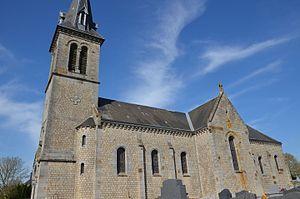
Église Saint-Martin de Mont-Bertrand.
Mont-Bertrand, ou Montbertrand, est une ancienne commune française, située dans le département du Calvados en région Normandie, devenue le 1ᵉʳ janvier 2016 une commune déléguée au sein de la commune nouvelle de Souleuvre-en-Bocage.